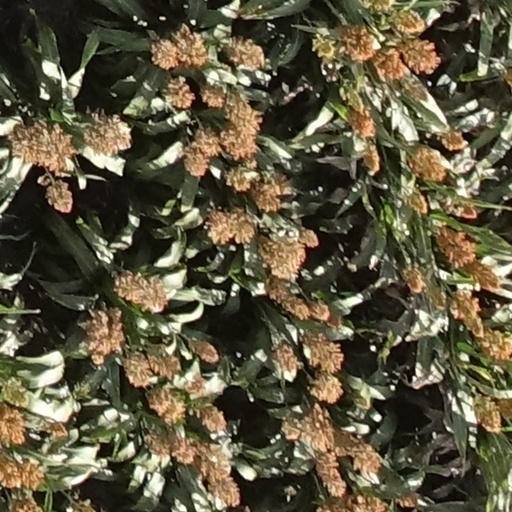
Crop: sorghum